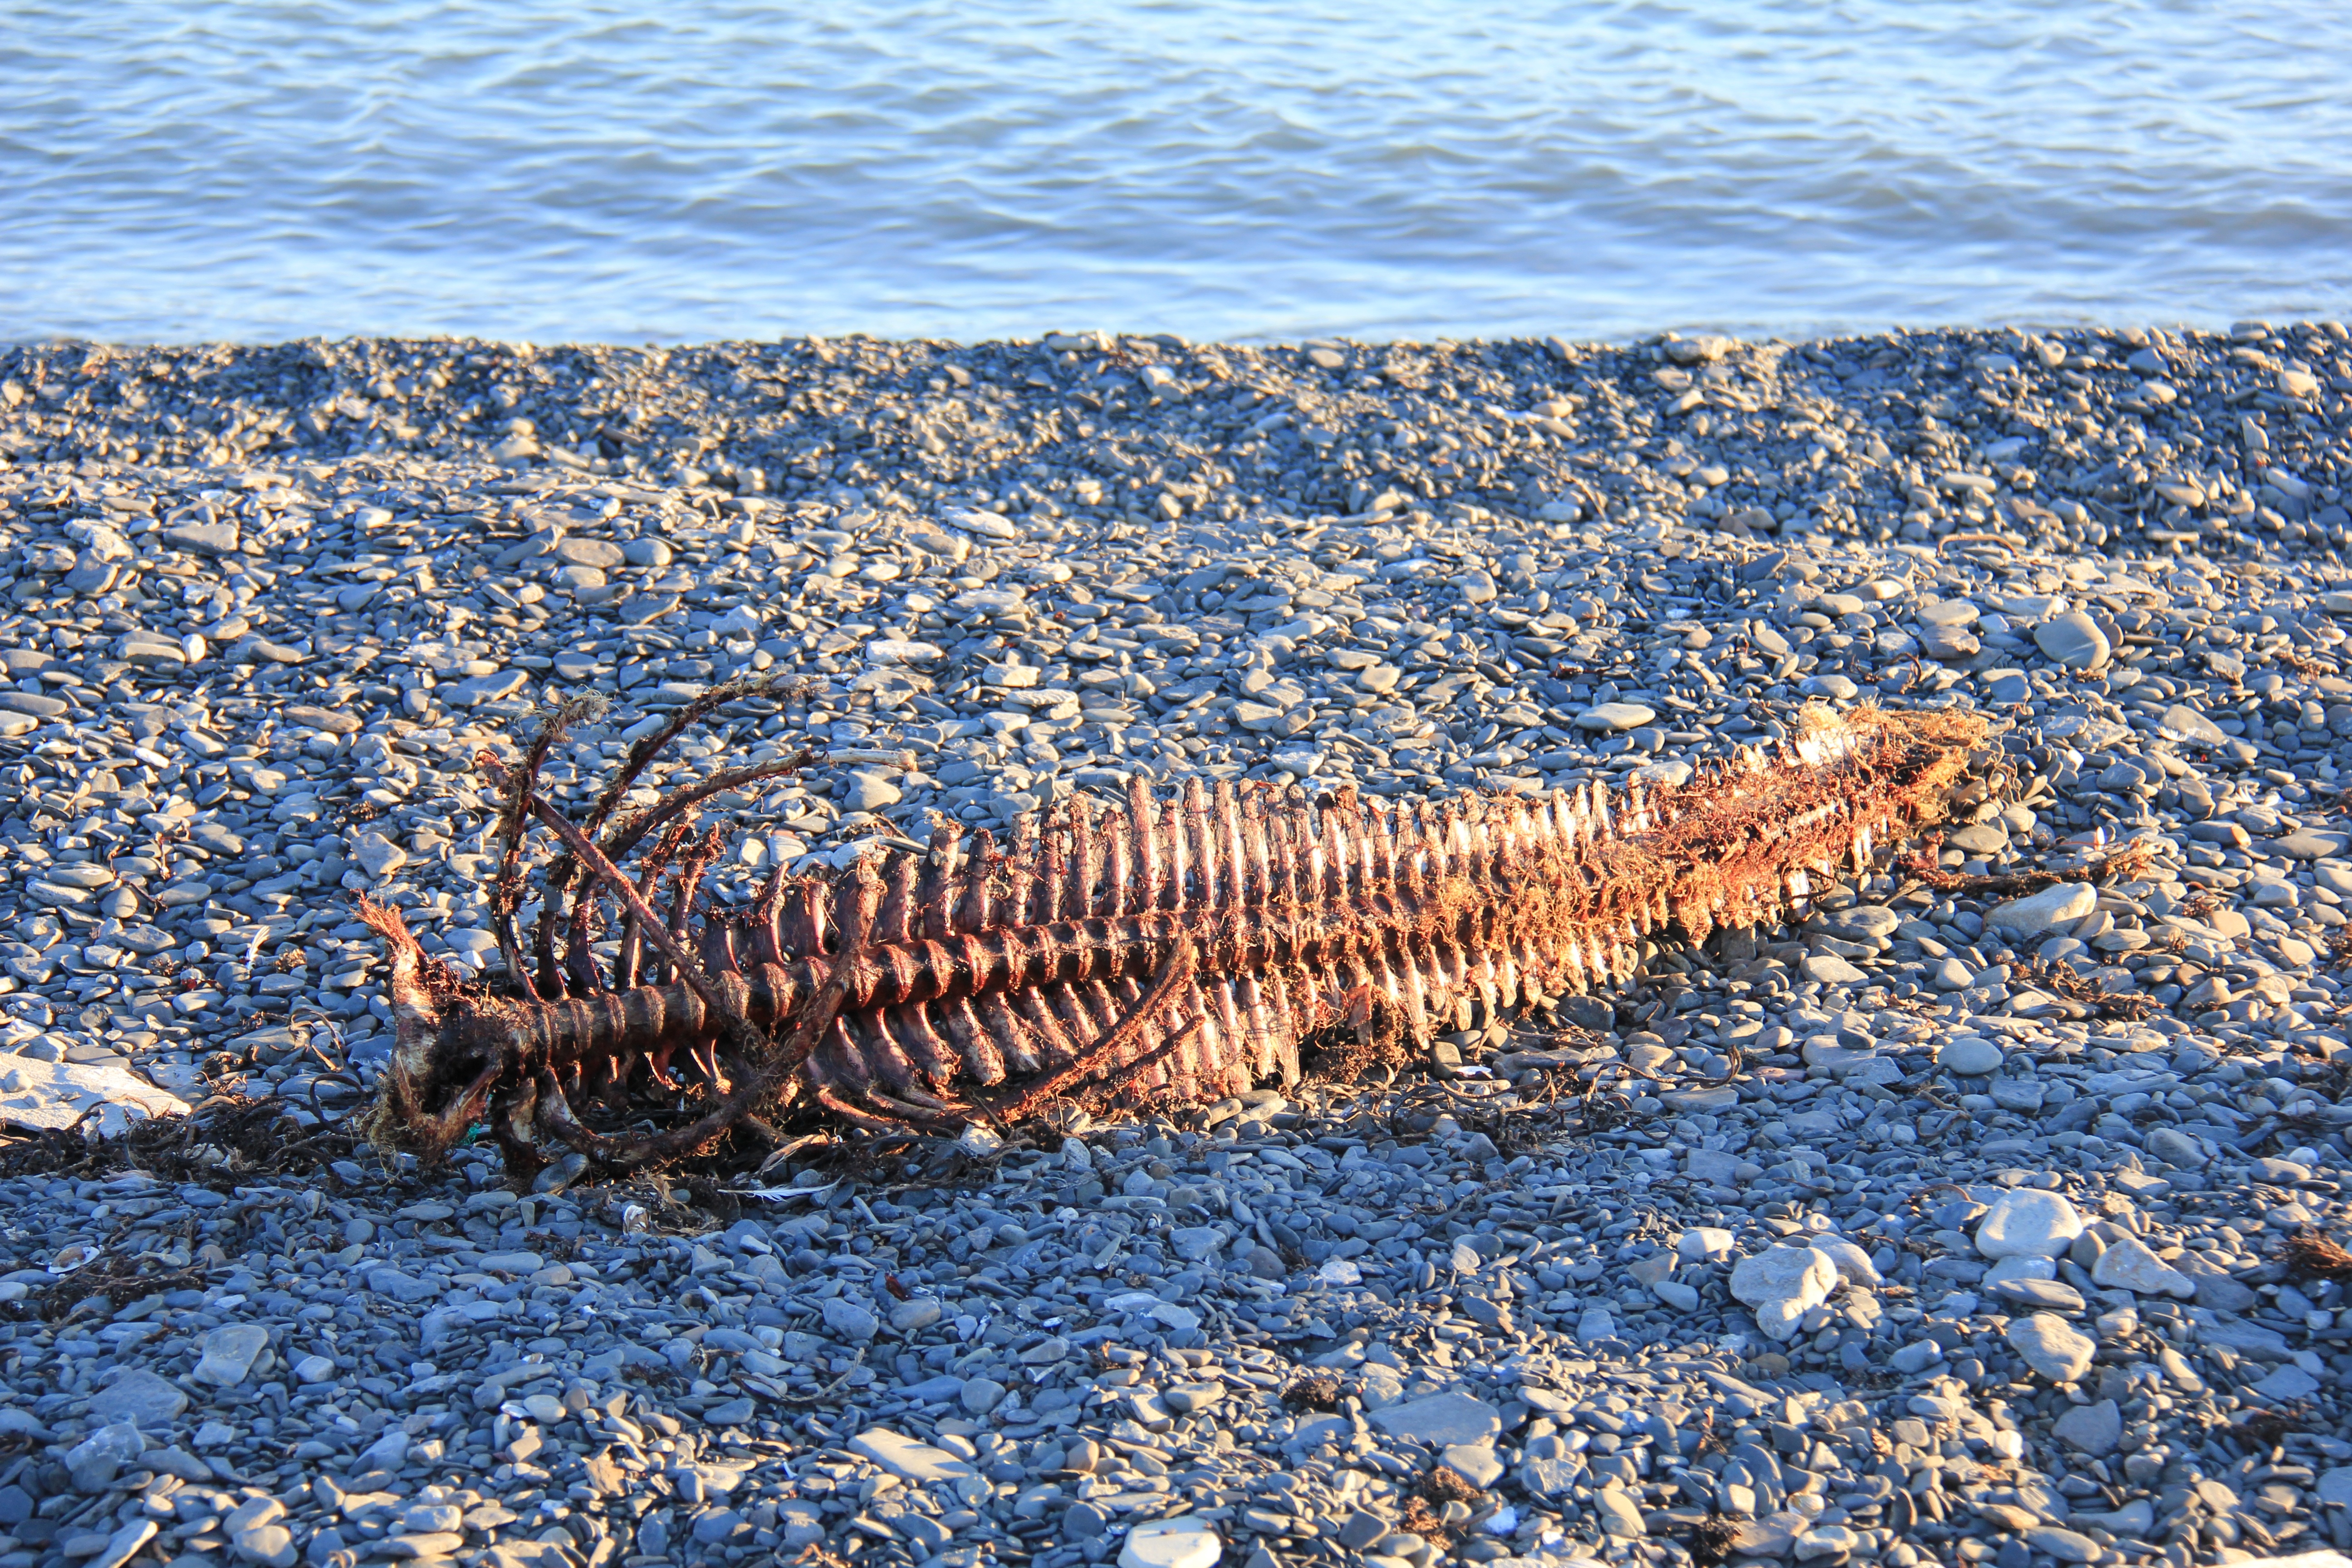
beach, sea, coast, nature, sand, shore, wildlife, seal, spine, ben, skeletal